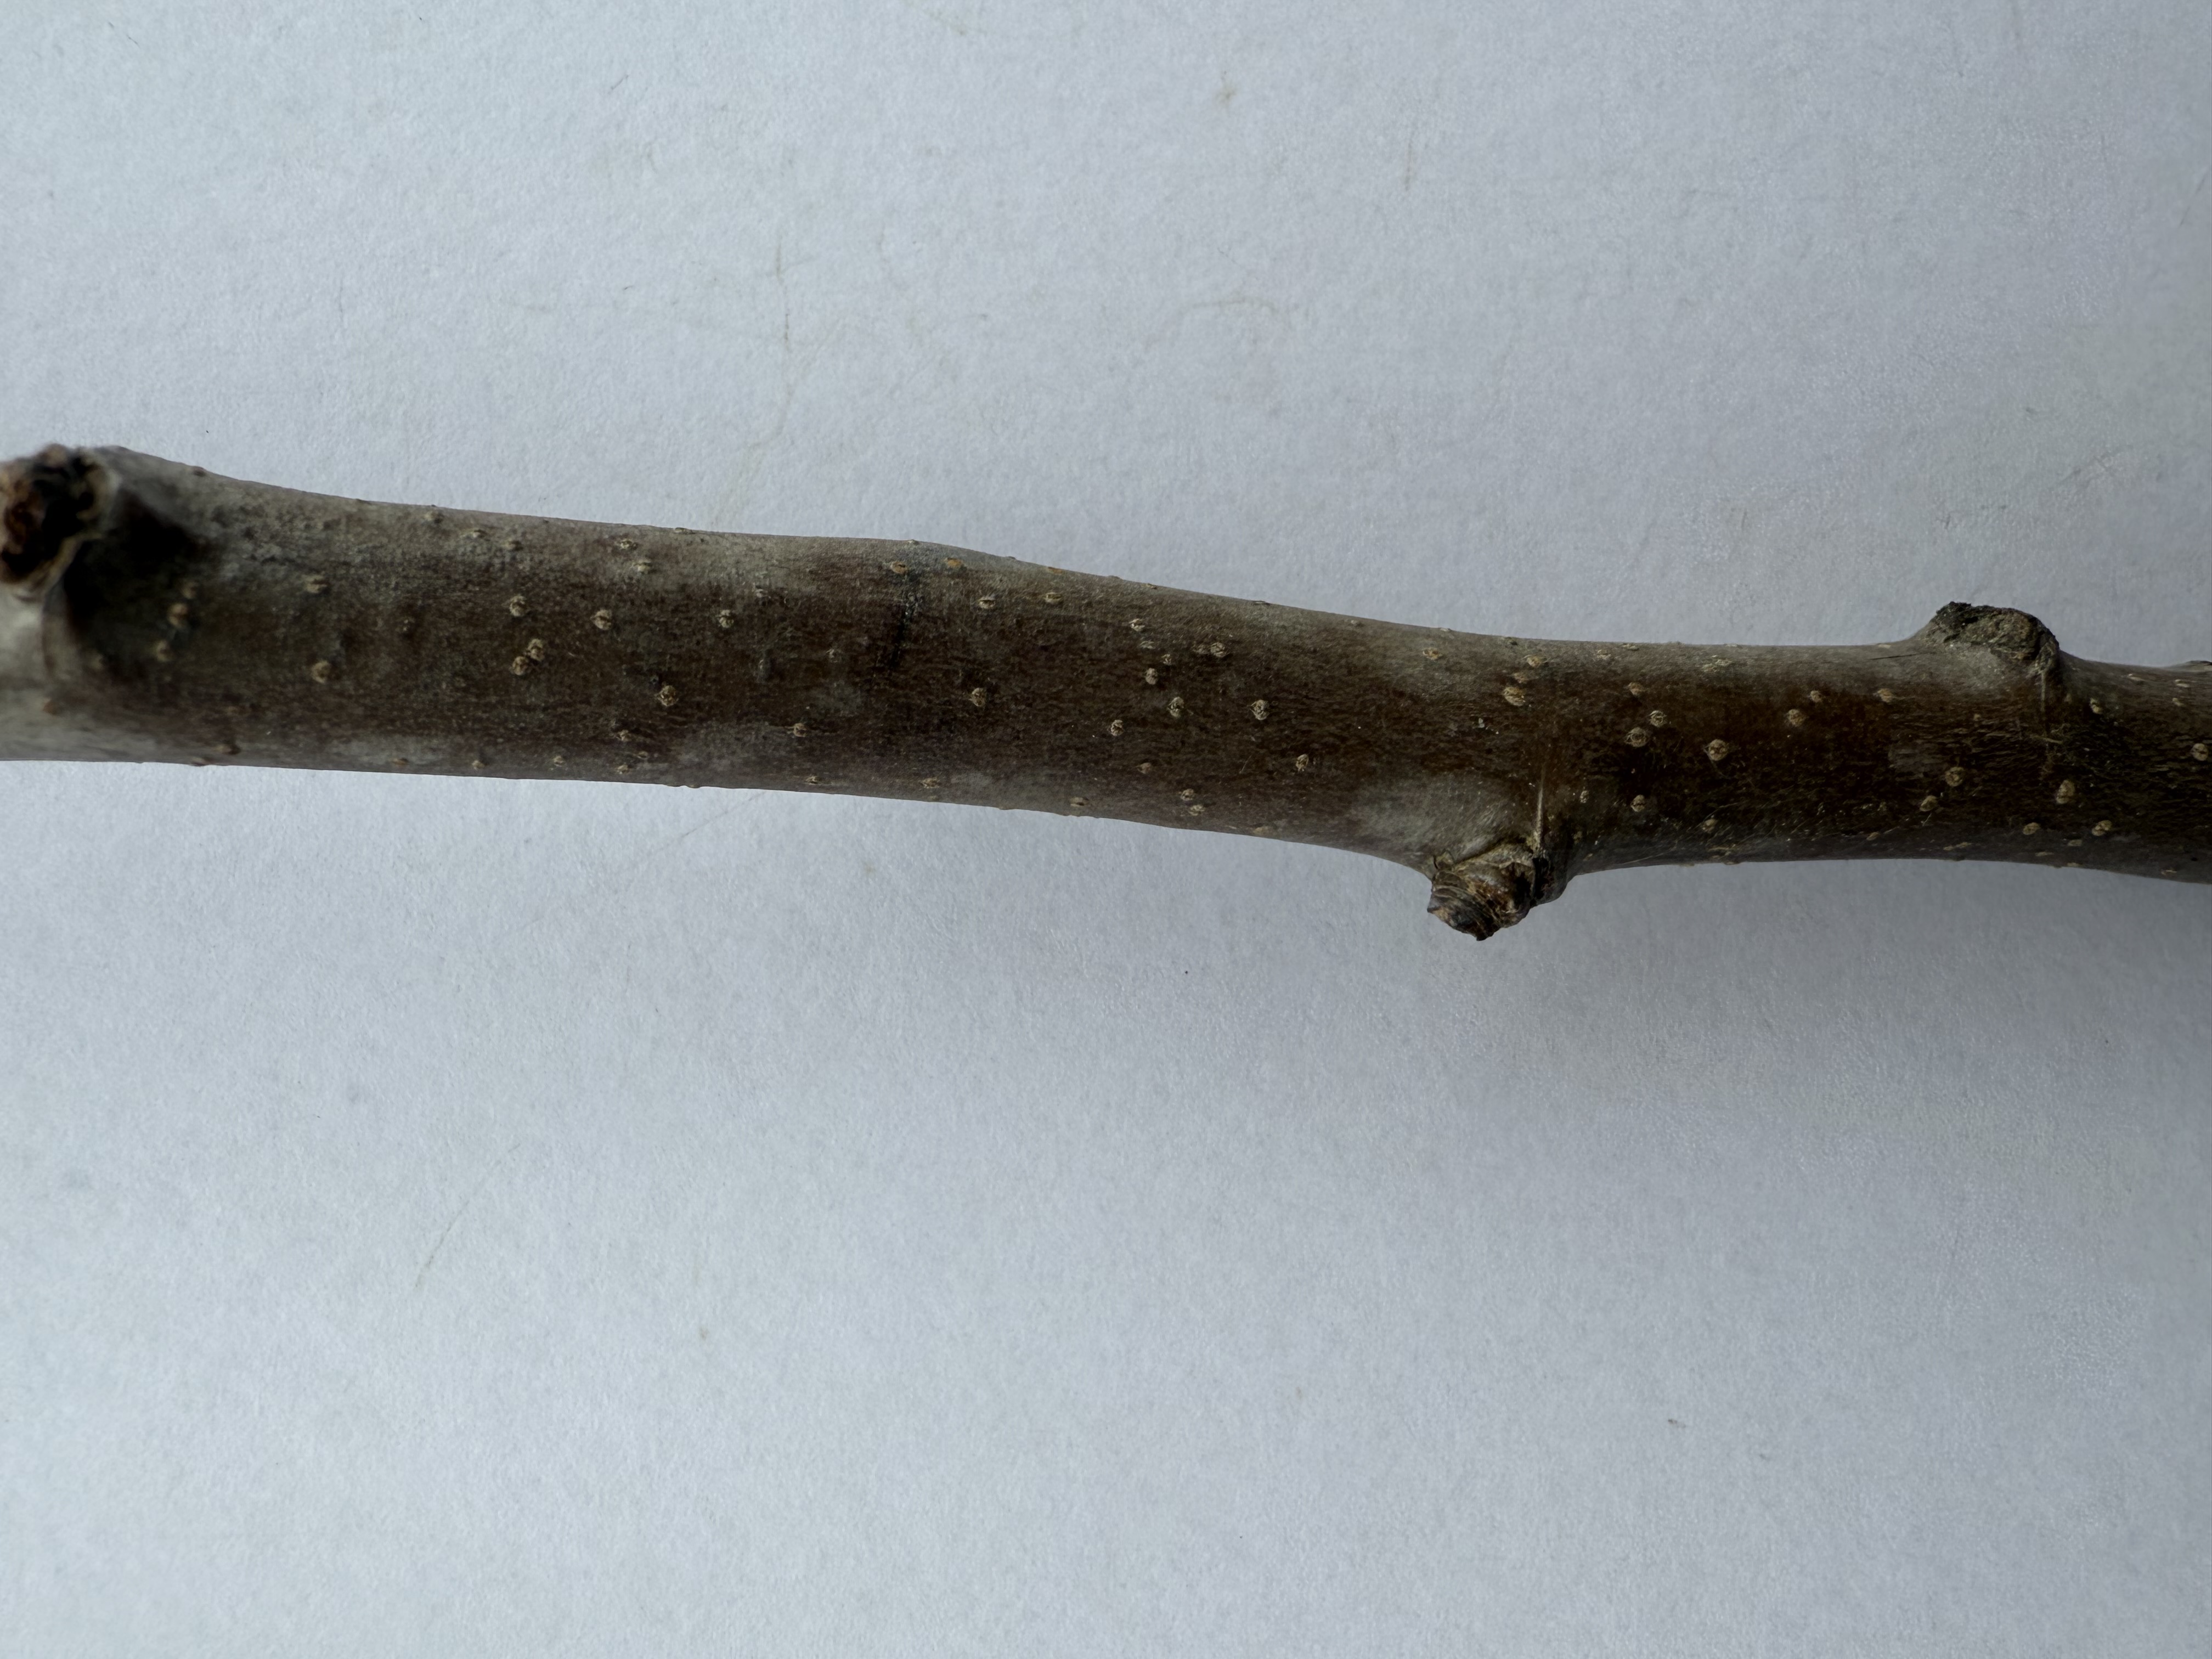
Variety: Akca Pear